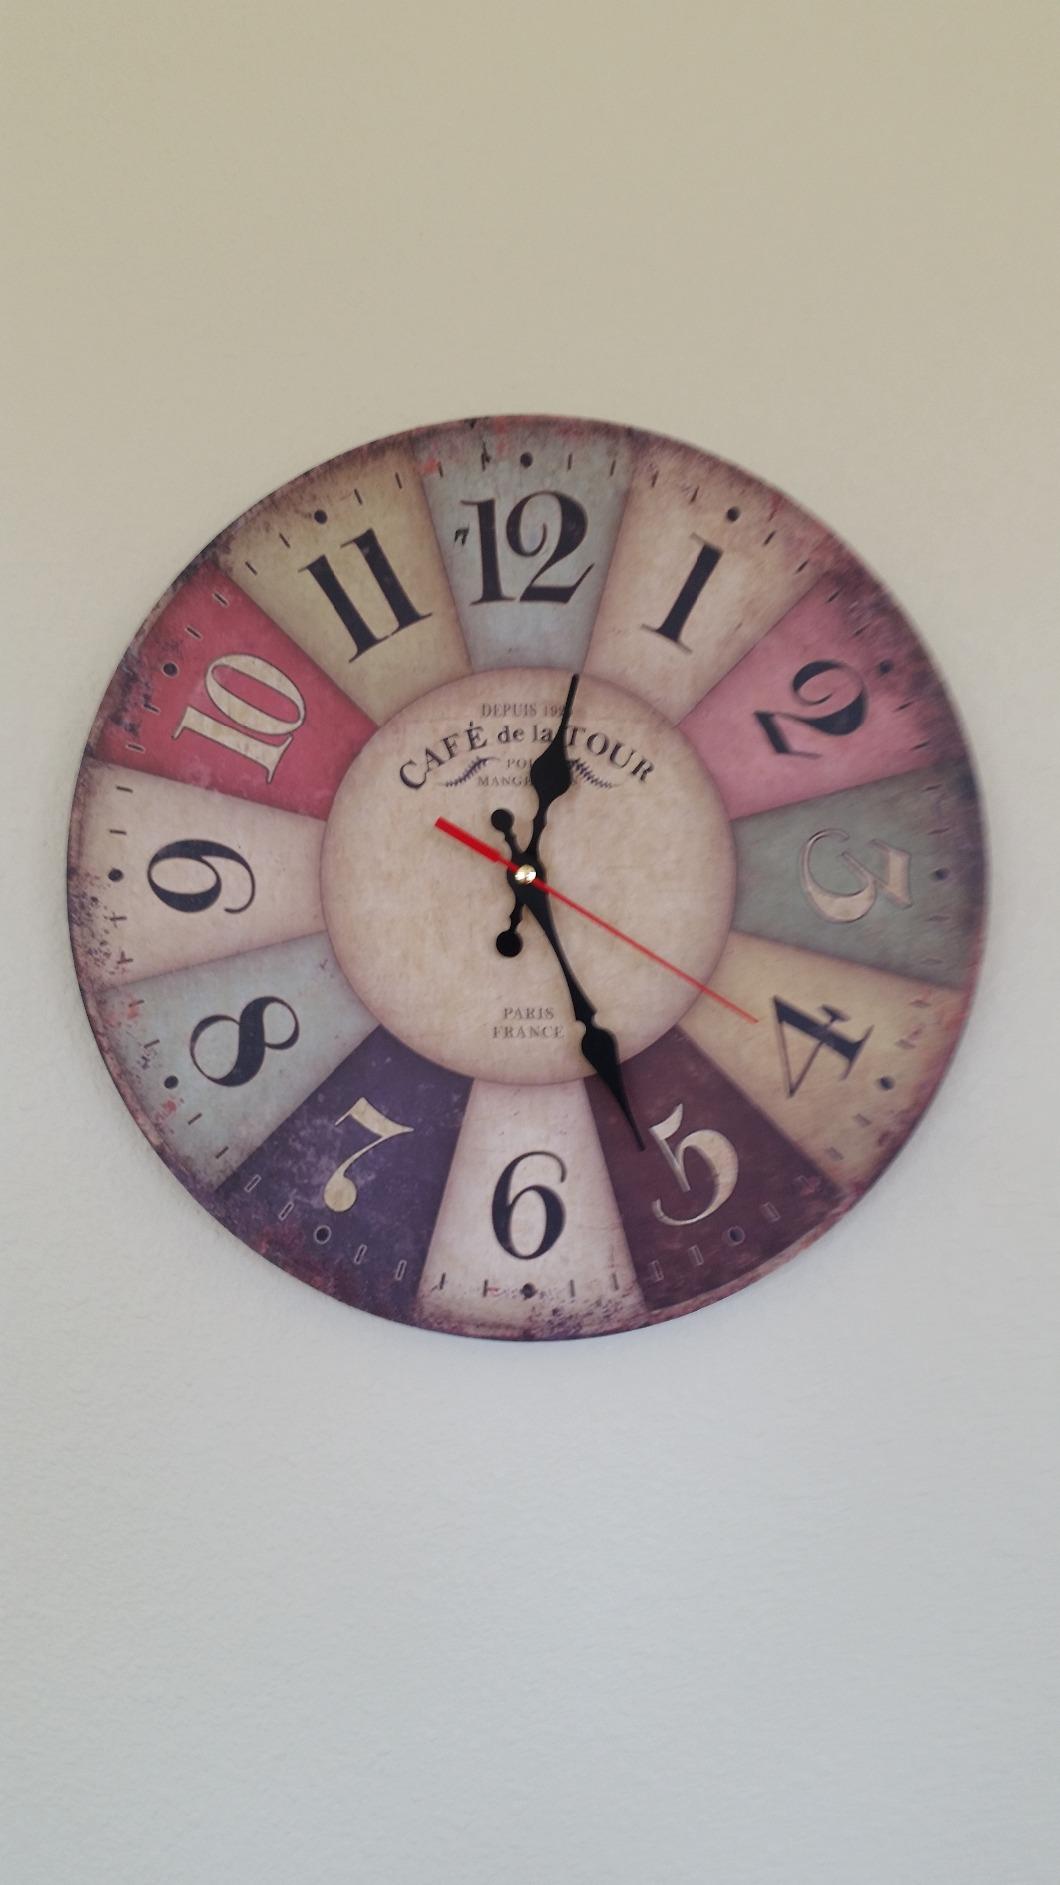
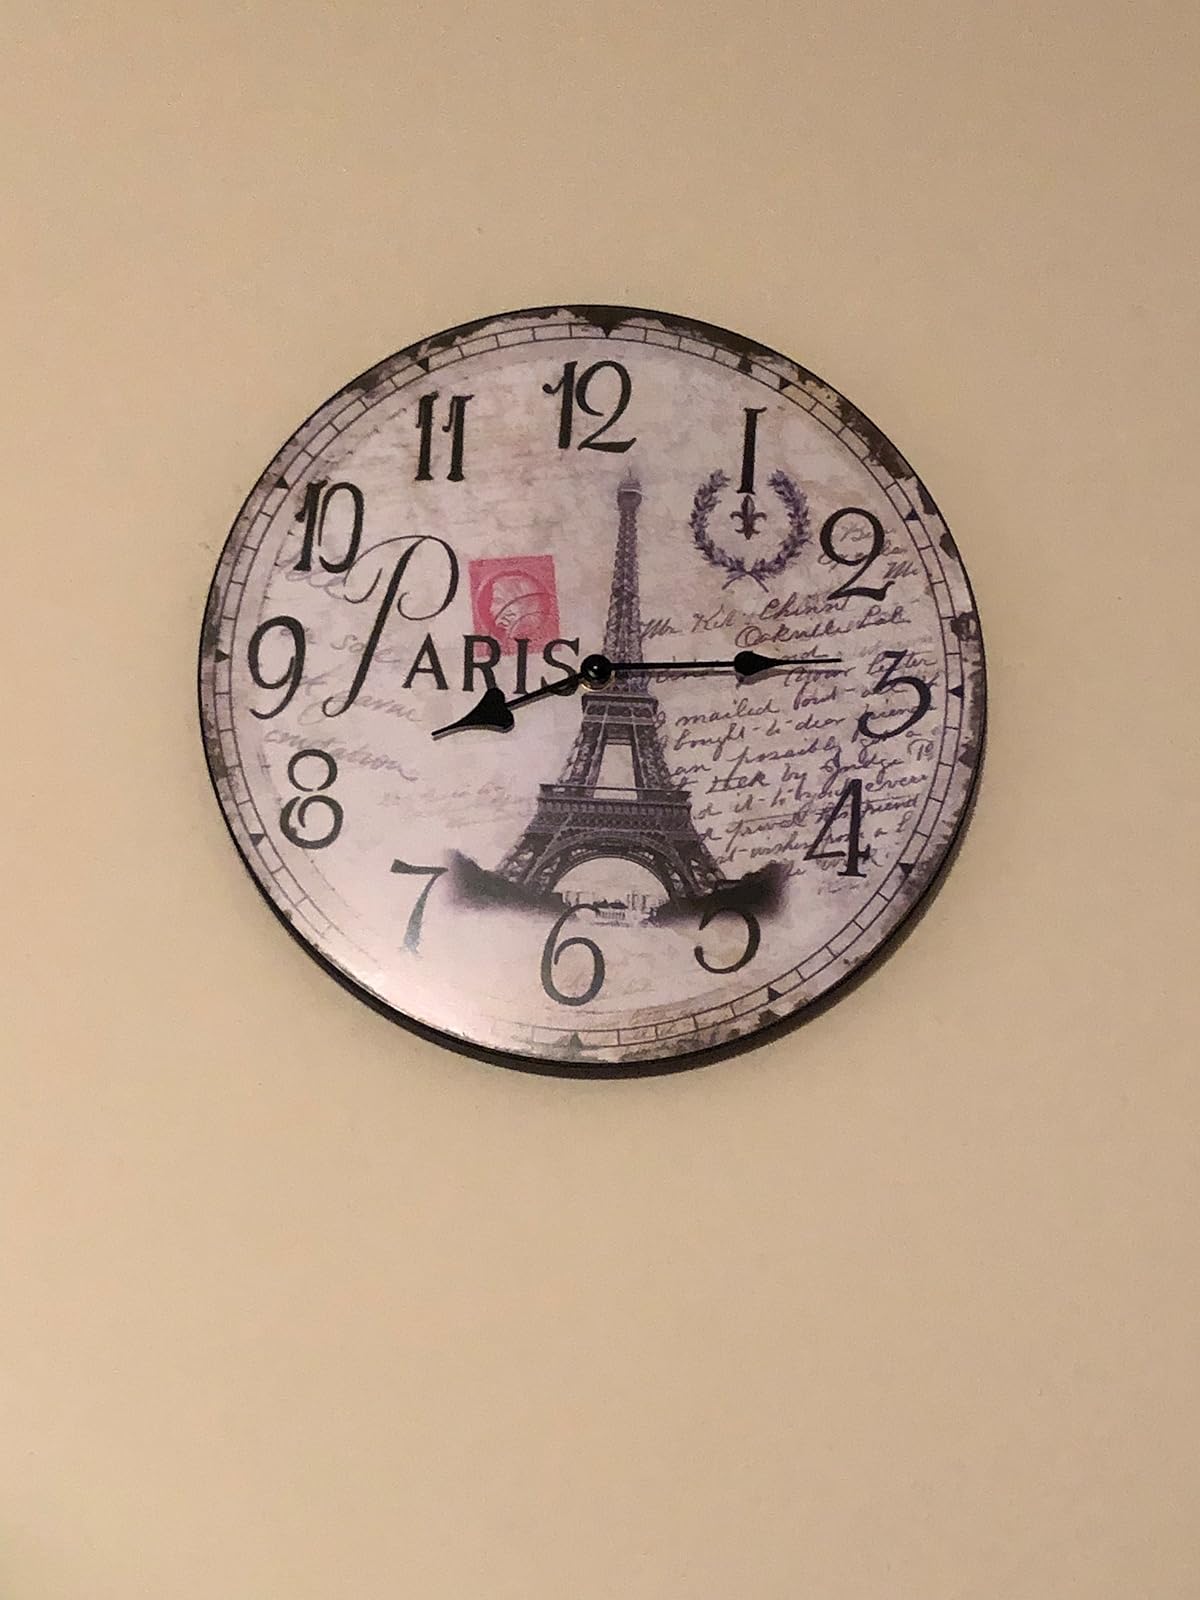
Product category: clock
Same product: no